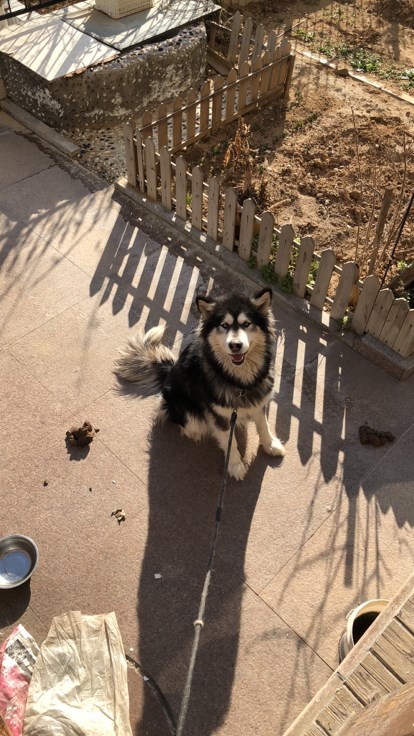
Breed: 1324-n000004-malamute